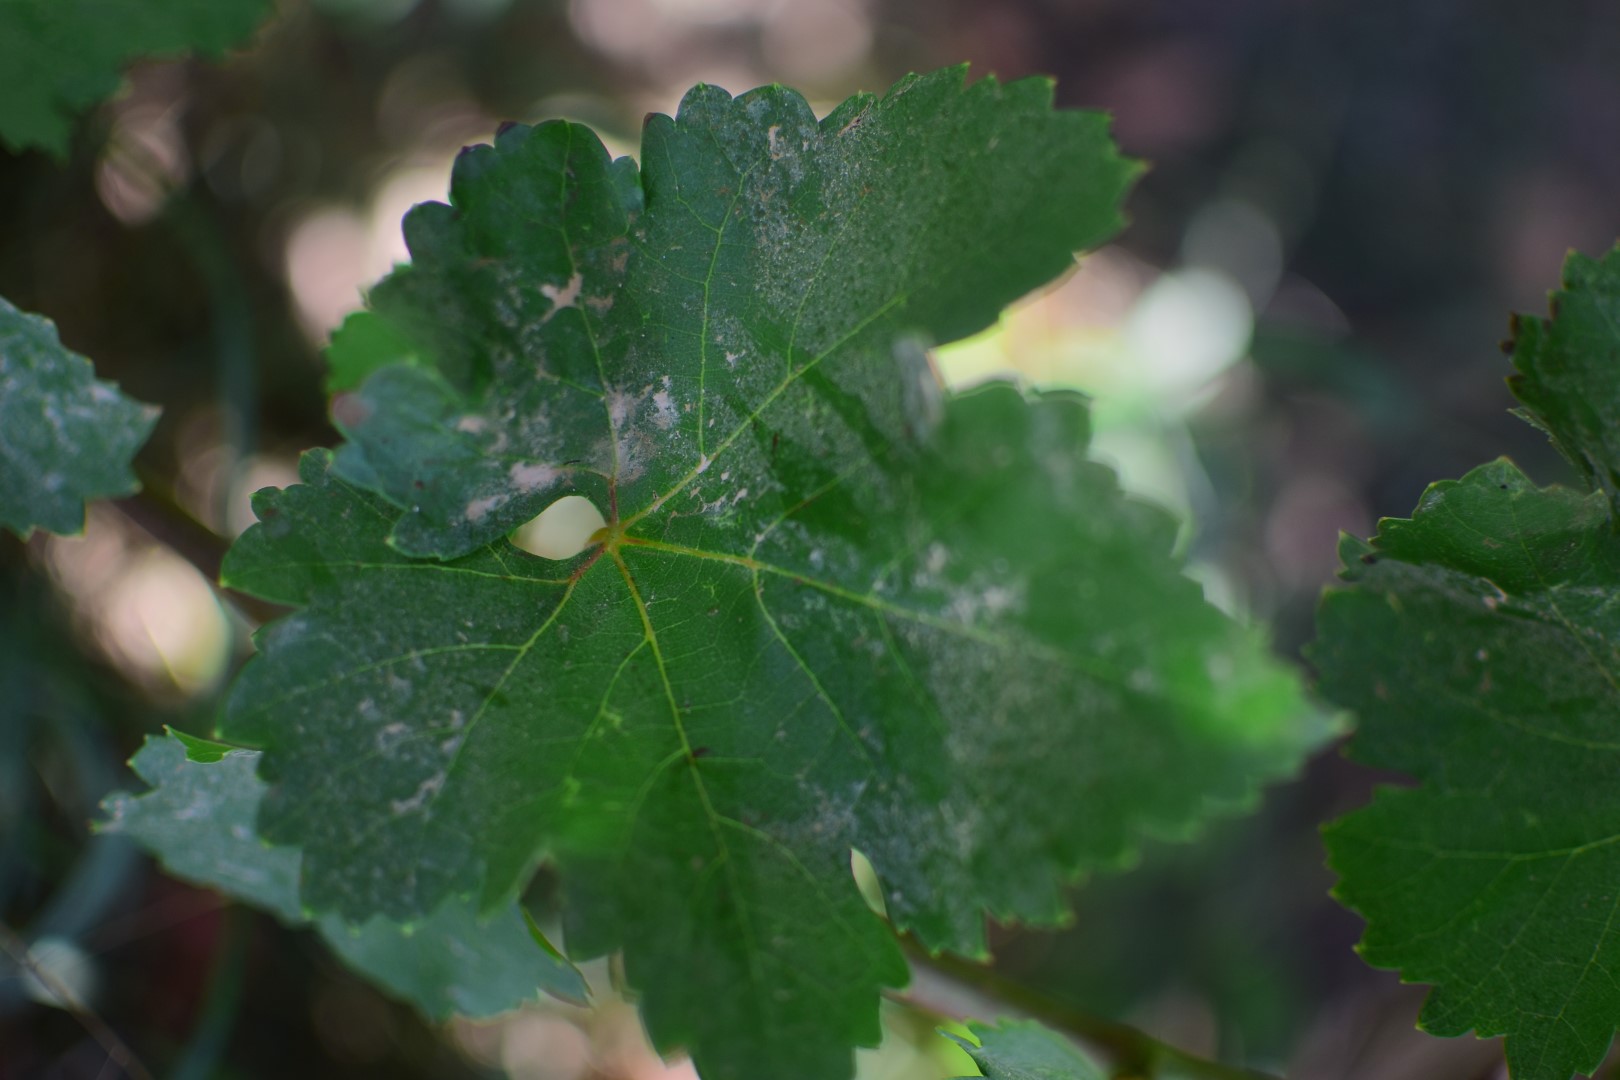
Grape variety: Frinsi